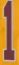
Number: 1